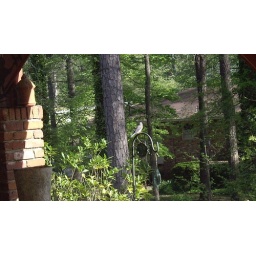
Best seat in the house